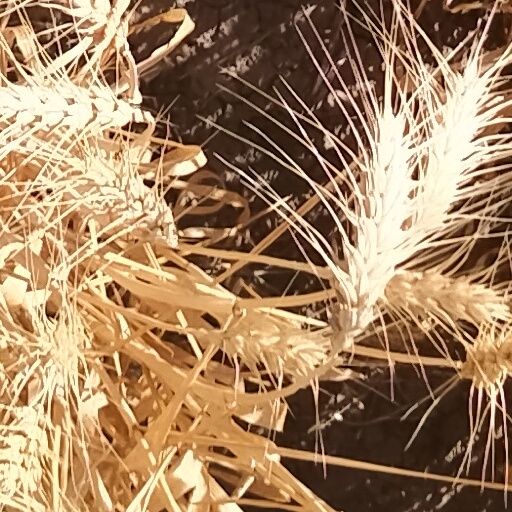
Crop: wheat